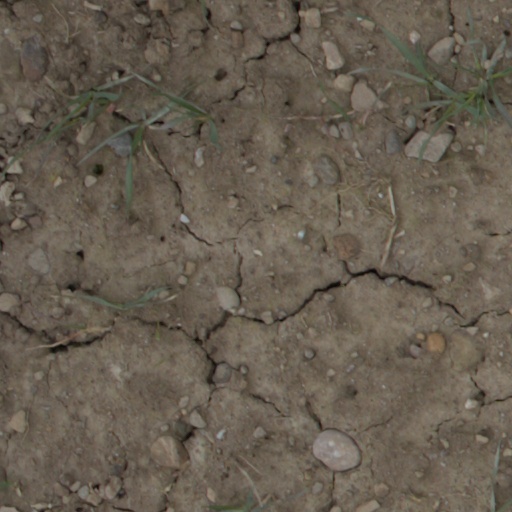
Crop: wheat